G. Sankara Pillai

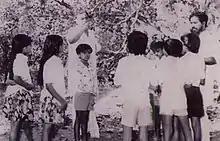
Pillai at the first theatre workshop for children at Rangaprabhath in 1980. Dr N Radhakrishnan of Gandhi Smrithi Darshan Samithi also can be seen.

Sakara Pillai received the Sangeet Natak Akademi Award in 1964 for play-writing; the same year as the Kerala Sahitya Akademi honoured him with their annual award for drama for his work, "Rail Palangal". Three years later, he was selected for the 1967 Sahitya Pravartaka Sahakarana Sanghom Award. In 1986, he received the Kerala Sangeetha Nataka Akademi Fellowship. He was also a recipient of the All India Critics Award and the Nandikar National Award. His biography has been included in two Oxford University Press publications, "The Oxford Companion to Theatre and Performance" and "The Oxford Encyclopedia of Theatre and Performance".